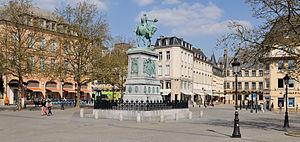
Luxembourg-ville